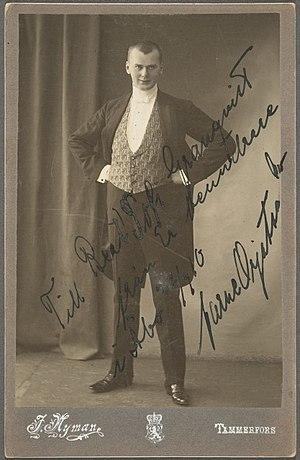
Aarne Alarik Orjatsalo est un acteur, écrivain et militaire finlandais.